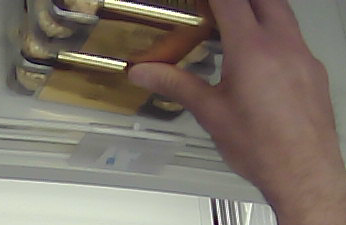
Product: rocher_chocolate